Bret Harte

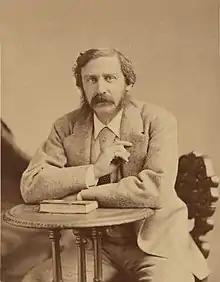
Bret Harte in 1872

Bret Harte (born Francis Brett Hart, August 25, 1836 – May 5, 1902) was an American short story writer and poet best remembered for short fiction featuring miners, gamblers, and other romantic figures of the California Gold Rush. In a career spanning more than four decades, he also wrote poetry, plays, lectures, book reviews, editorials, and magazine sketches.